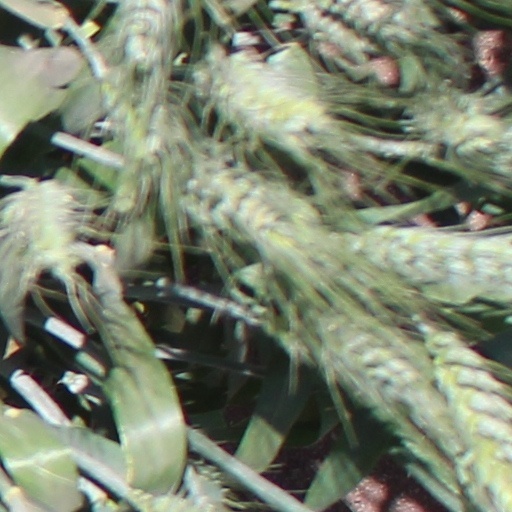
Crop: wheat